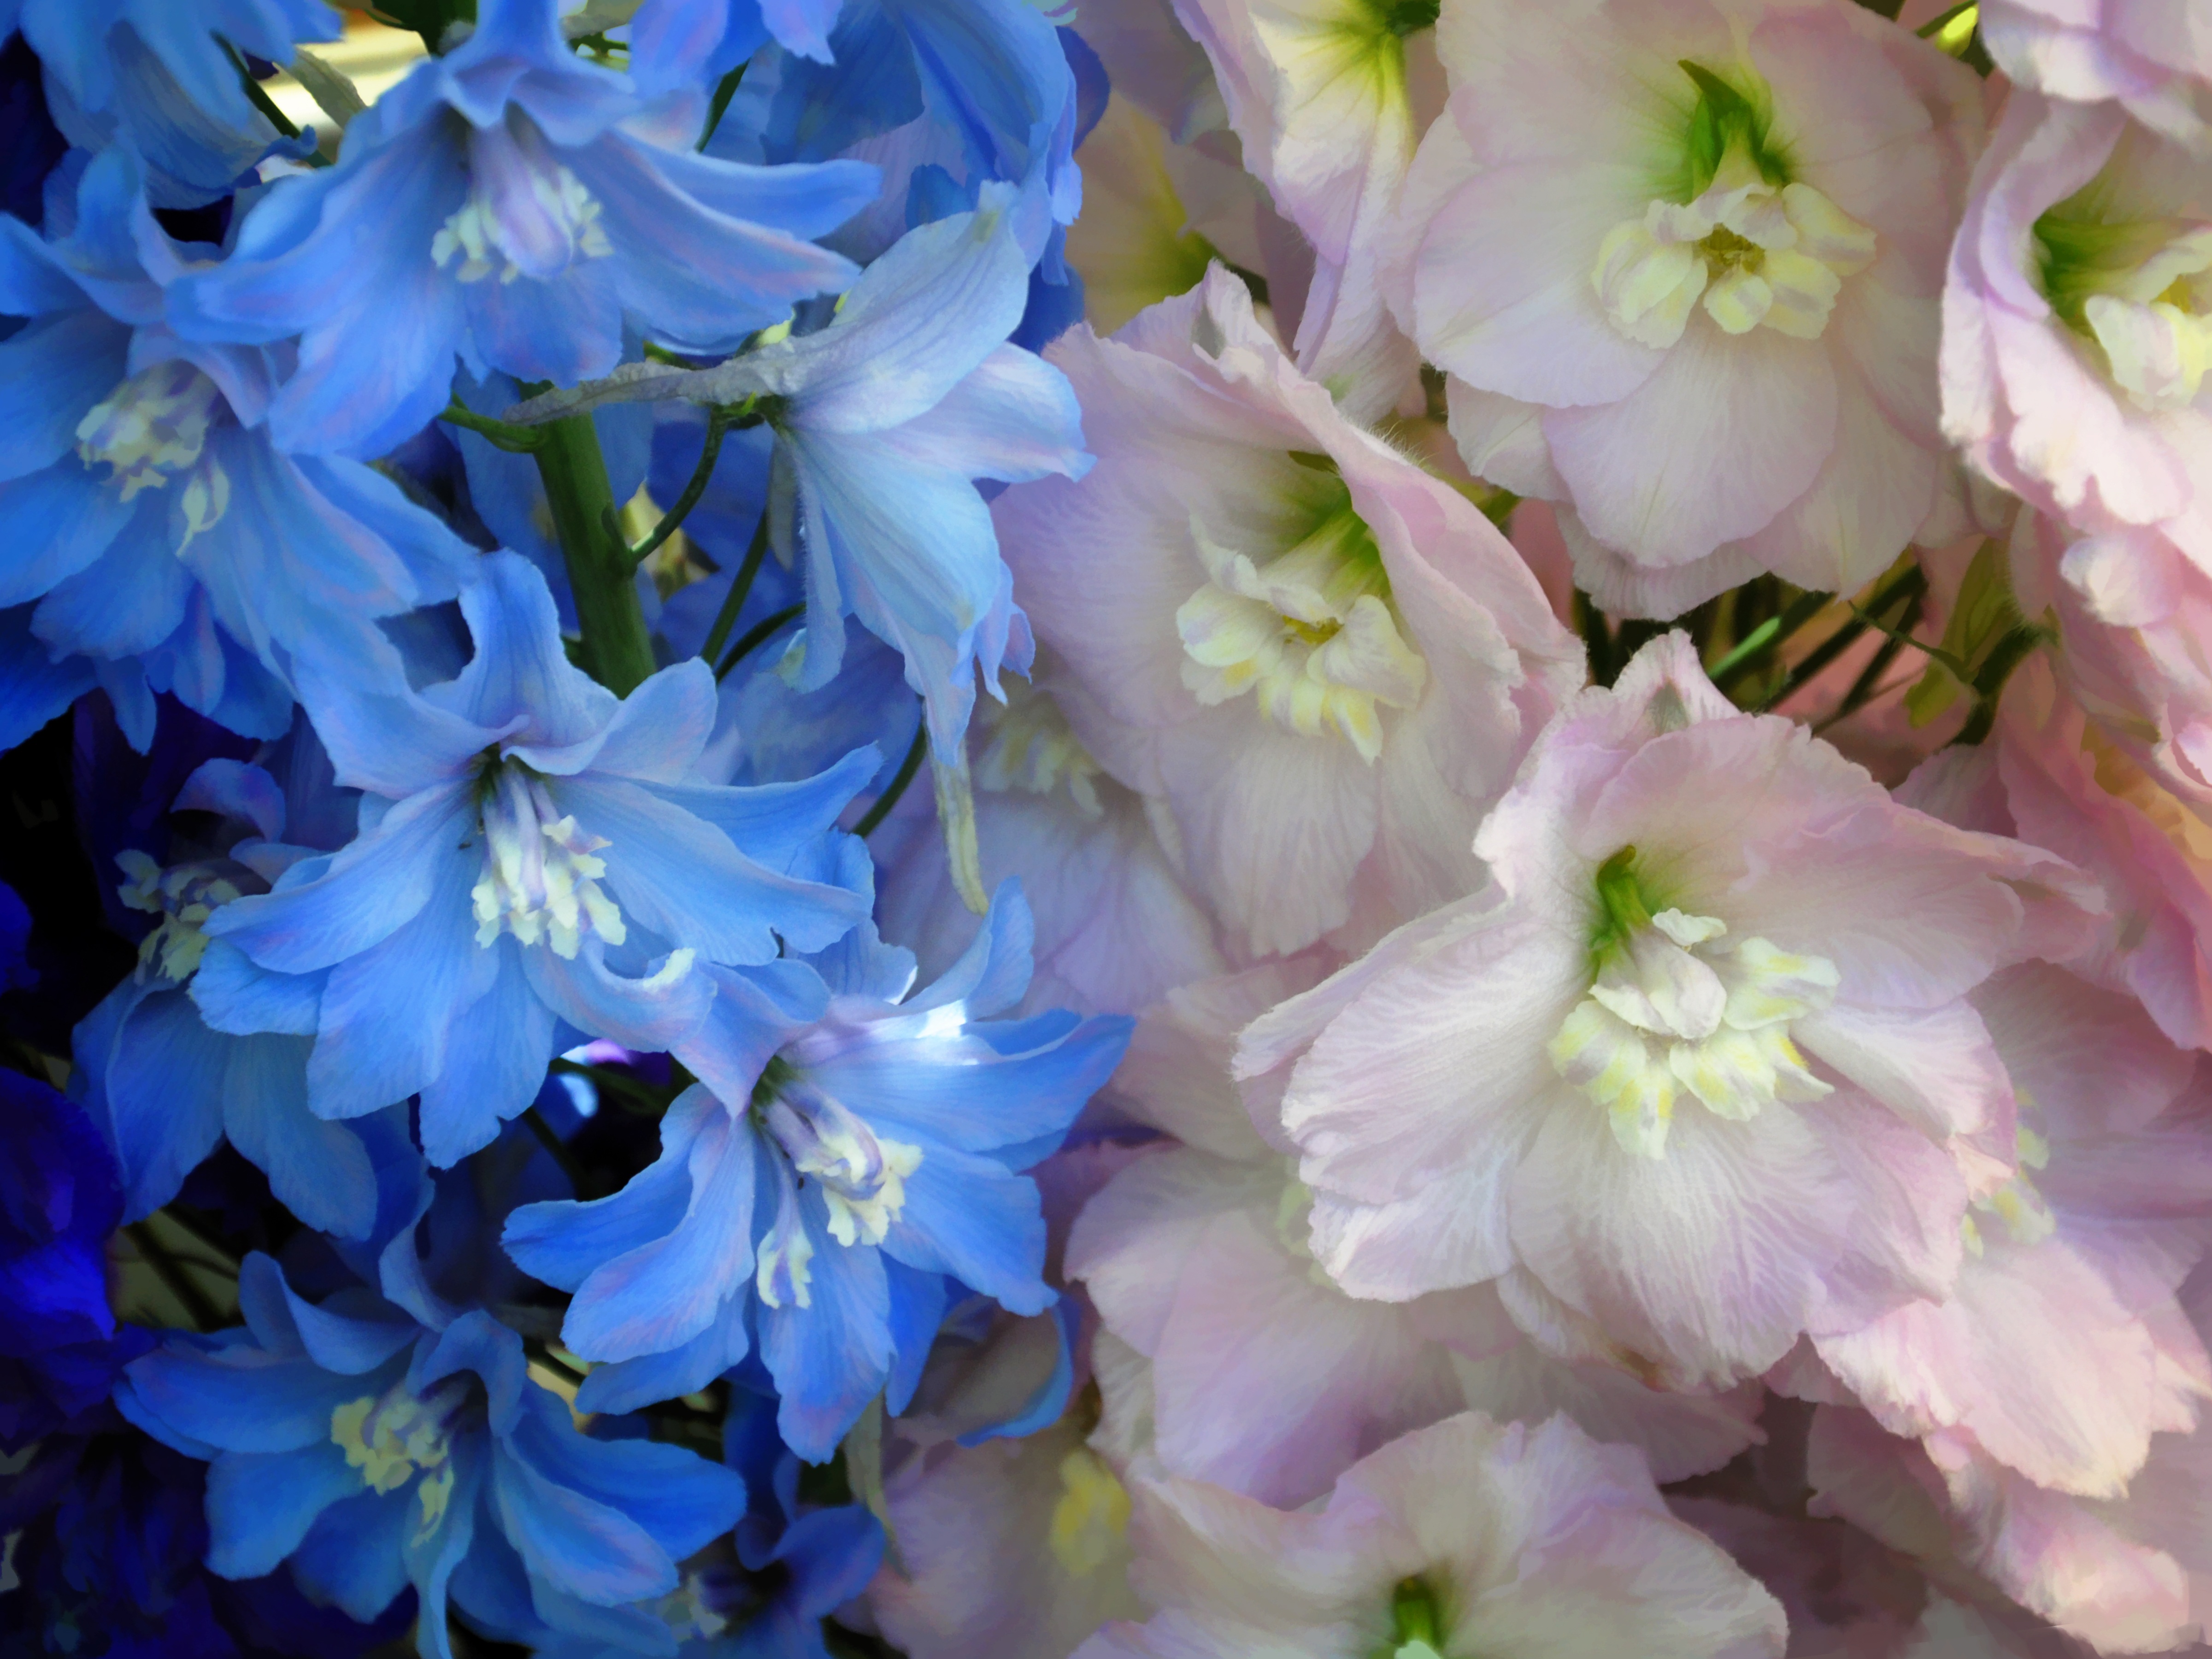
blossom, plant, flower, petal, blue, colorful, pink, flora, flowers, flowering plant, delphinium, land plant